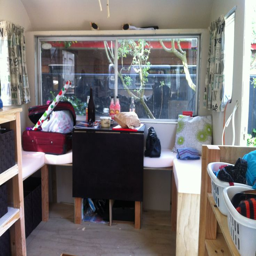
sets and table at the back :)